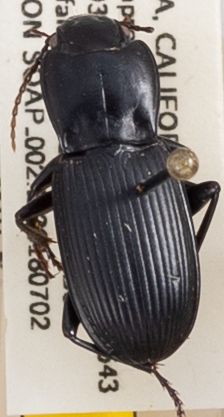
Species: Pterostichus serripes
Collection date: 2018-07-02
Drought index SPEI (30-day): -0.884
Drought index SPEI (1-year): -0.32
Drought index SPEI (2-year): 0.8